Begum Samru

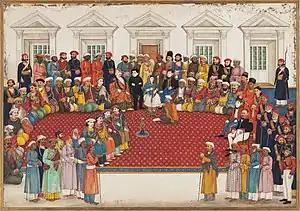
Begum Samru's Household. Chester Beatty Library

Begum Samru was of slight stature, (never growing more than 4'8" tall), fair complexion and distinguished by exceptional leadership abilities of an uncommon order. More than once, she headed her own troops in action. She was reportedly of Kashmiri descent.